Gradac, Split-Dalmatia County

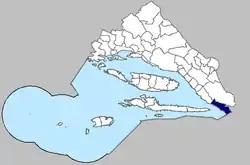
Image of Gradac Municipality within the Split County

The medieval town of Lapčan, or Labinac, which, under the name of Labineca, was mentioned by the Byzantine emperor Constantine VII Porphyrogenitus, mid-10th century, was situated on the territory of today's Gradac.